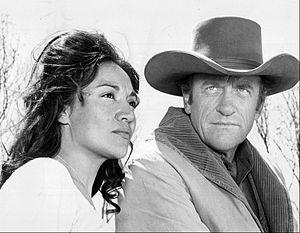
Míriam Colón est une actrice portoricaine née le 20 août 1936 à Ponce et morte le 3 mars 2017 à New York.